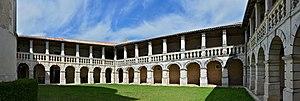
Cloître de Chalais (XVIIe siècle), vu du sud-sud-est, Charente, France.
Cet article recense les monuments historiques de la Charente, en France.
Le cloître de Chalais est un ancien cloître situé à Chalais, en France. Il dépendait de l'église paroissiale Saint-Martial.